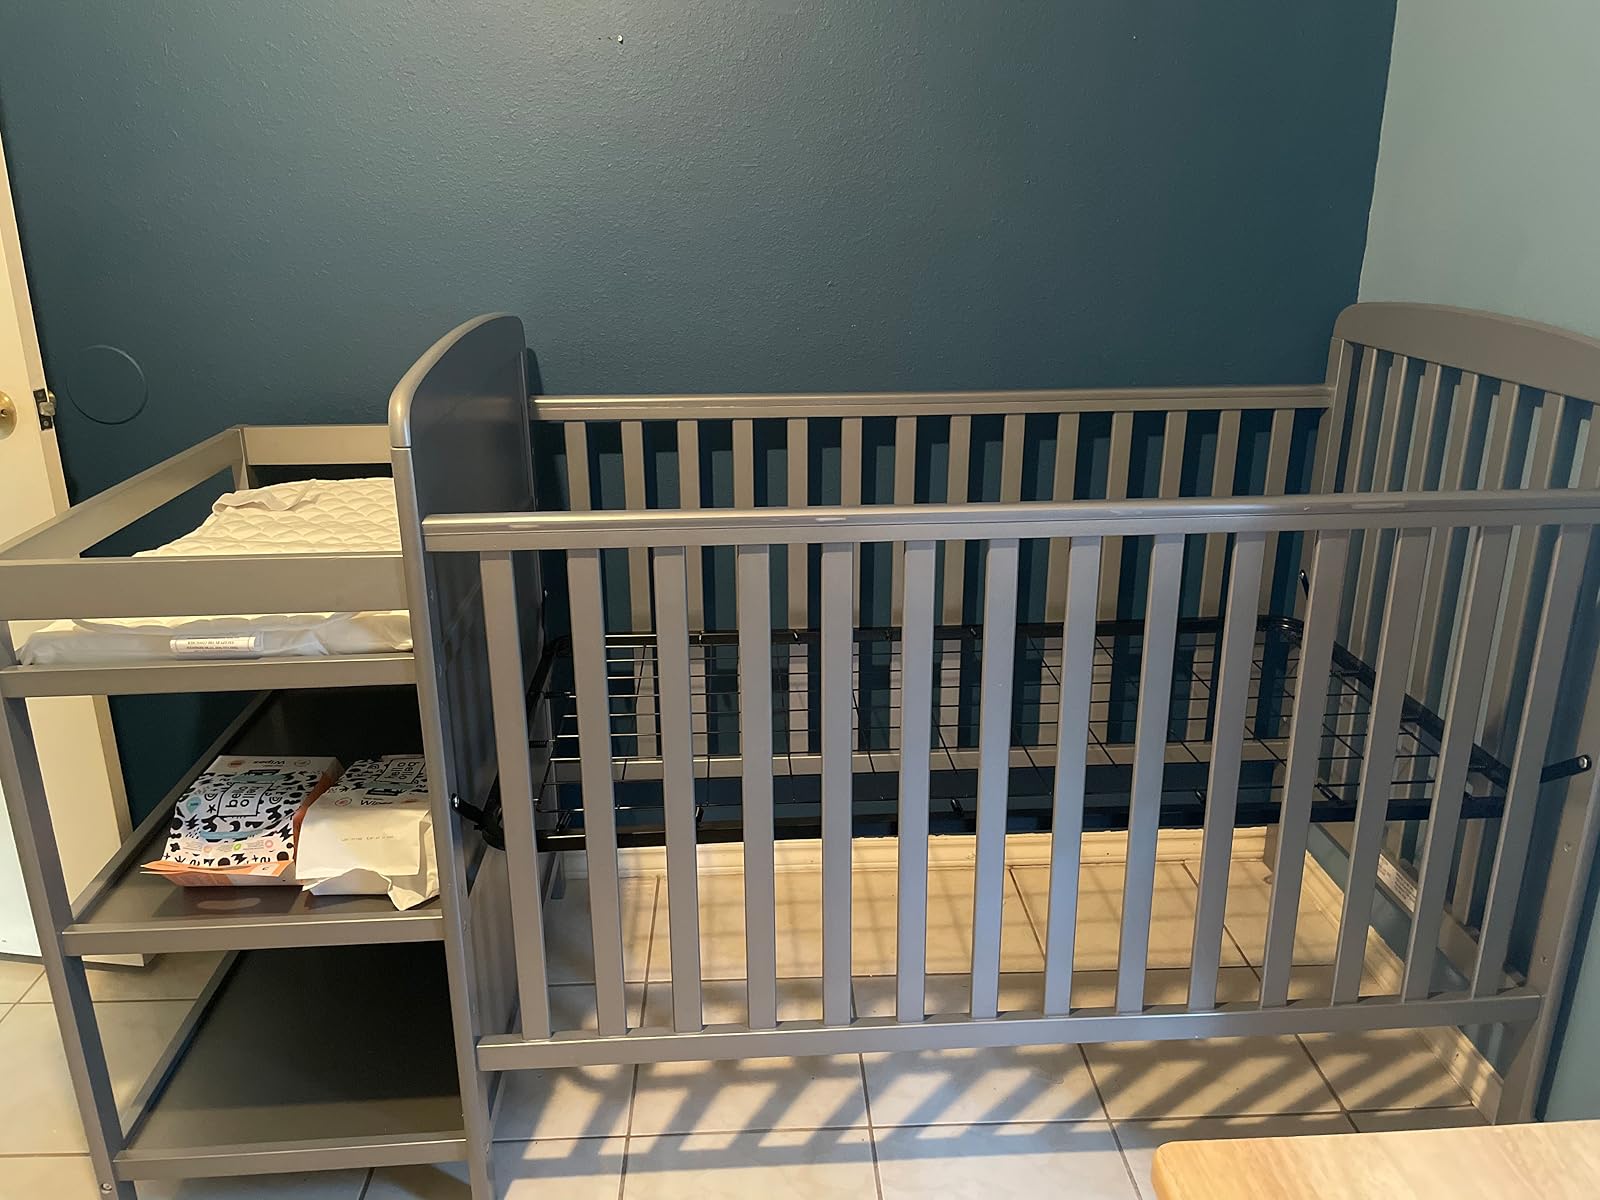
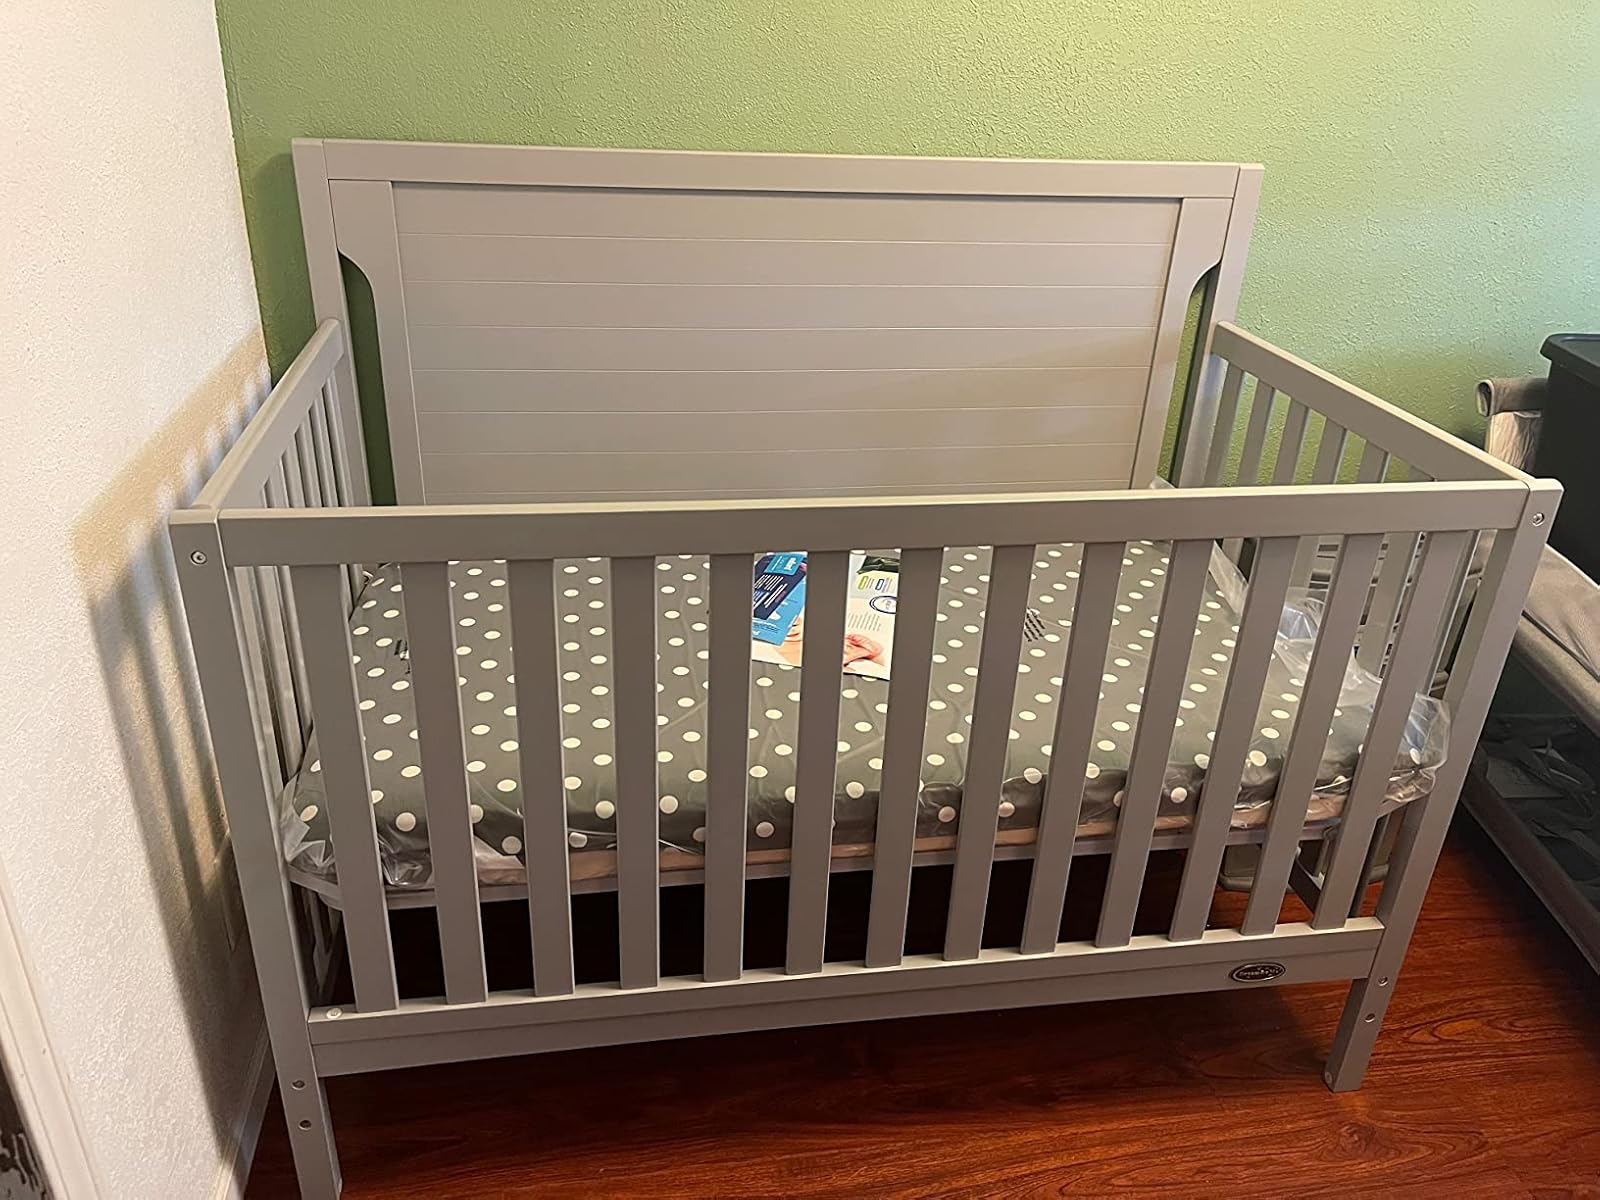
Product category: products_crib
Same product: no